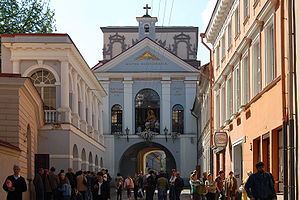
Morgengryets Port / Galleri
Morgengryets Port blev bygget mellem 1503 og 1522 som en del af bymuren om Vilnius, hovedstaden i Storfyrstendømmet Litauen. Porten er også kendt som Medininkai-porten, da den førte til landsbyen Medininkai syd for Vilnius samt Astra broma, afledt af litauisk astra, som betyder skarpe. I slutningen af 1700-tallet, ved Polens deling blev Litauen en del af Rusland, og de russiske myndigheder beordrede byportene nedrevet, bortset fra Morgengryets Port, som er den eneste, der er bevaret.